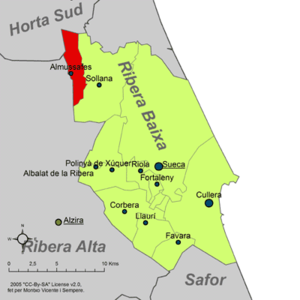
Almussafes, en valencien et officiellement, est une commune de la province de Valence, dans la Communauté valencienne, en Espagne. Elle est située dans la comarque de la Ribera Baixa et dans la zone à prédominance linguistique valencienne. Sa population s'élevait à 8 567 habitants en 2013.